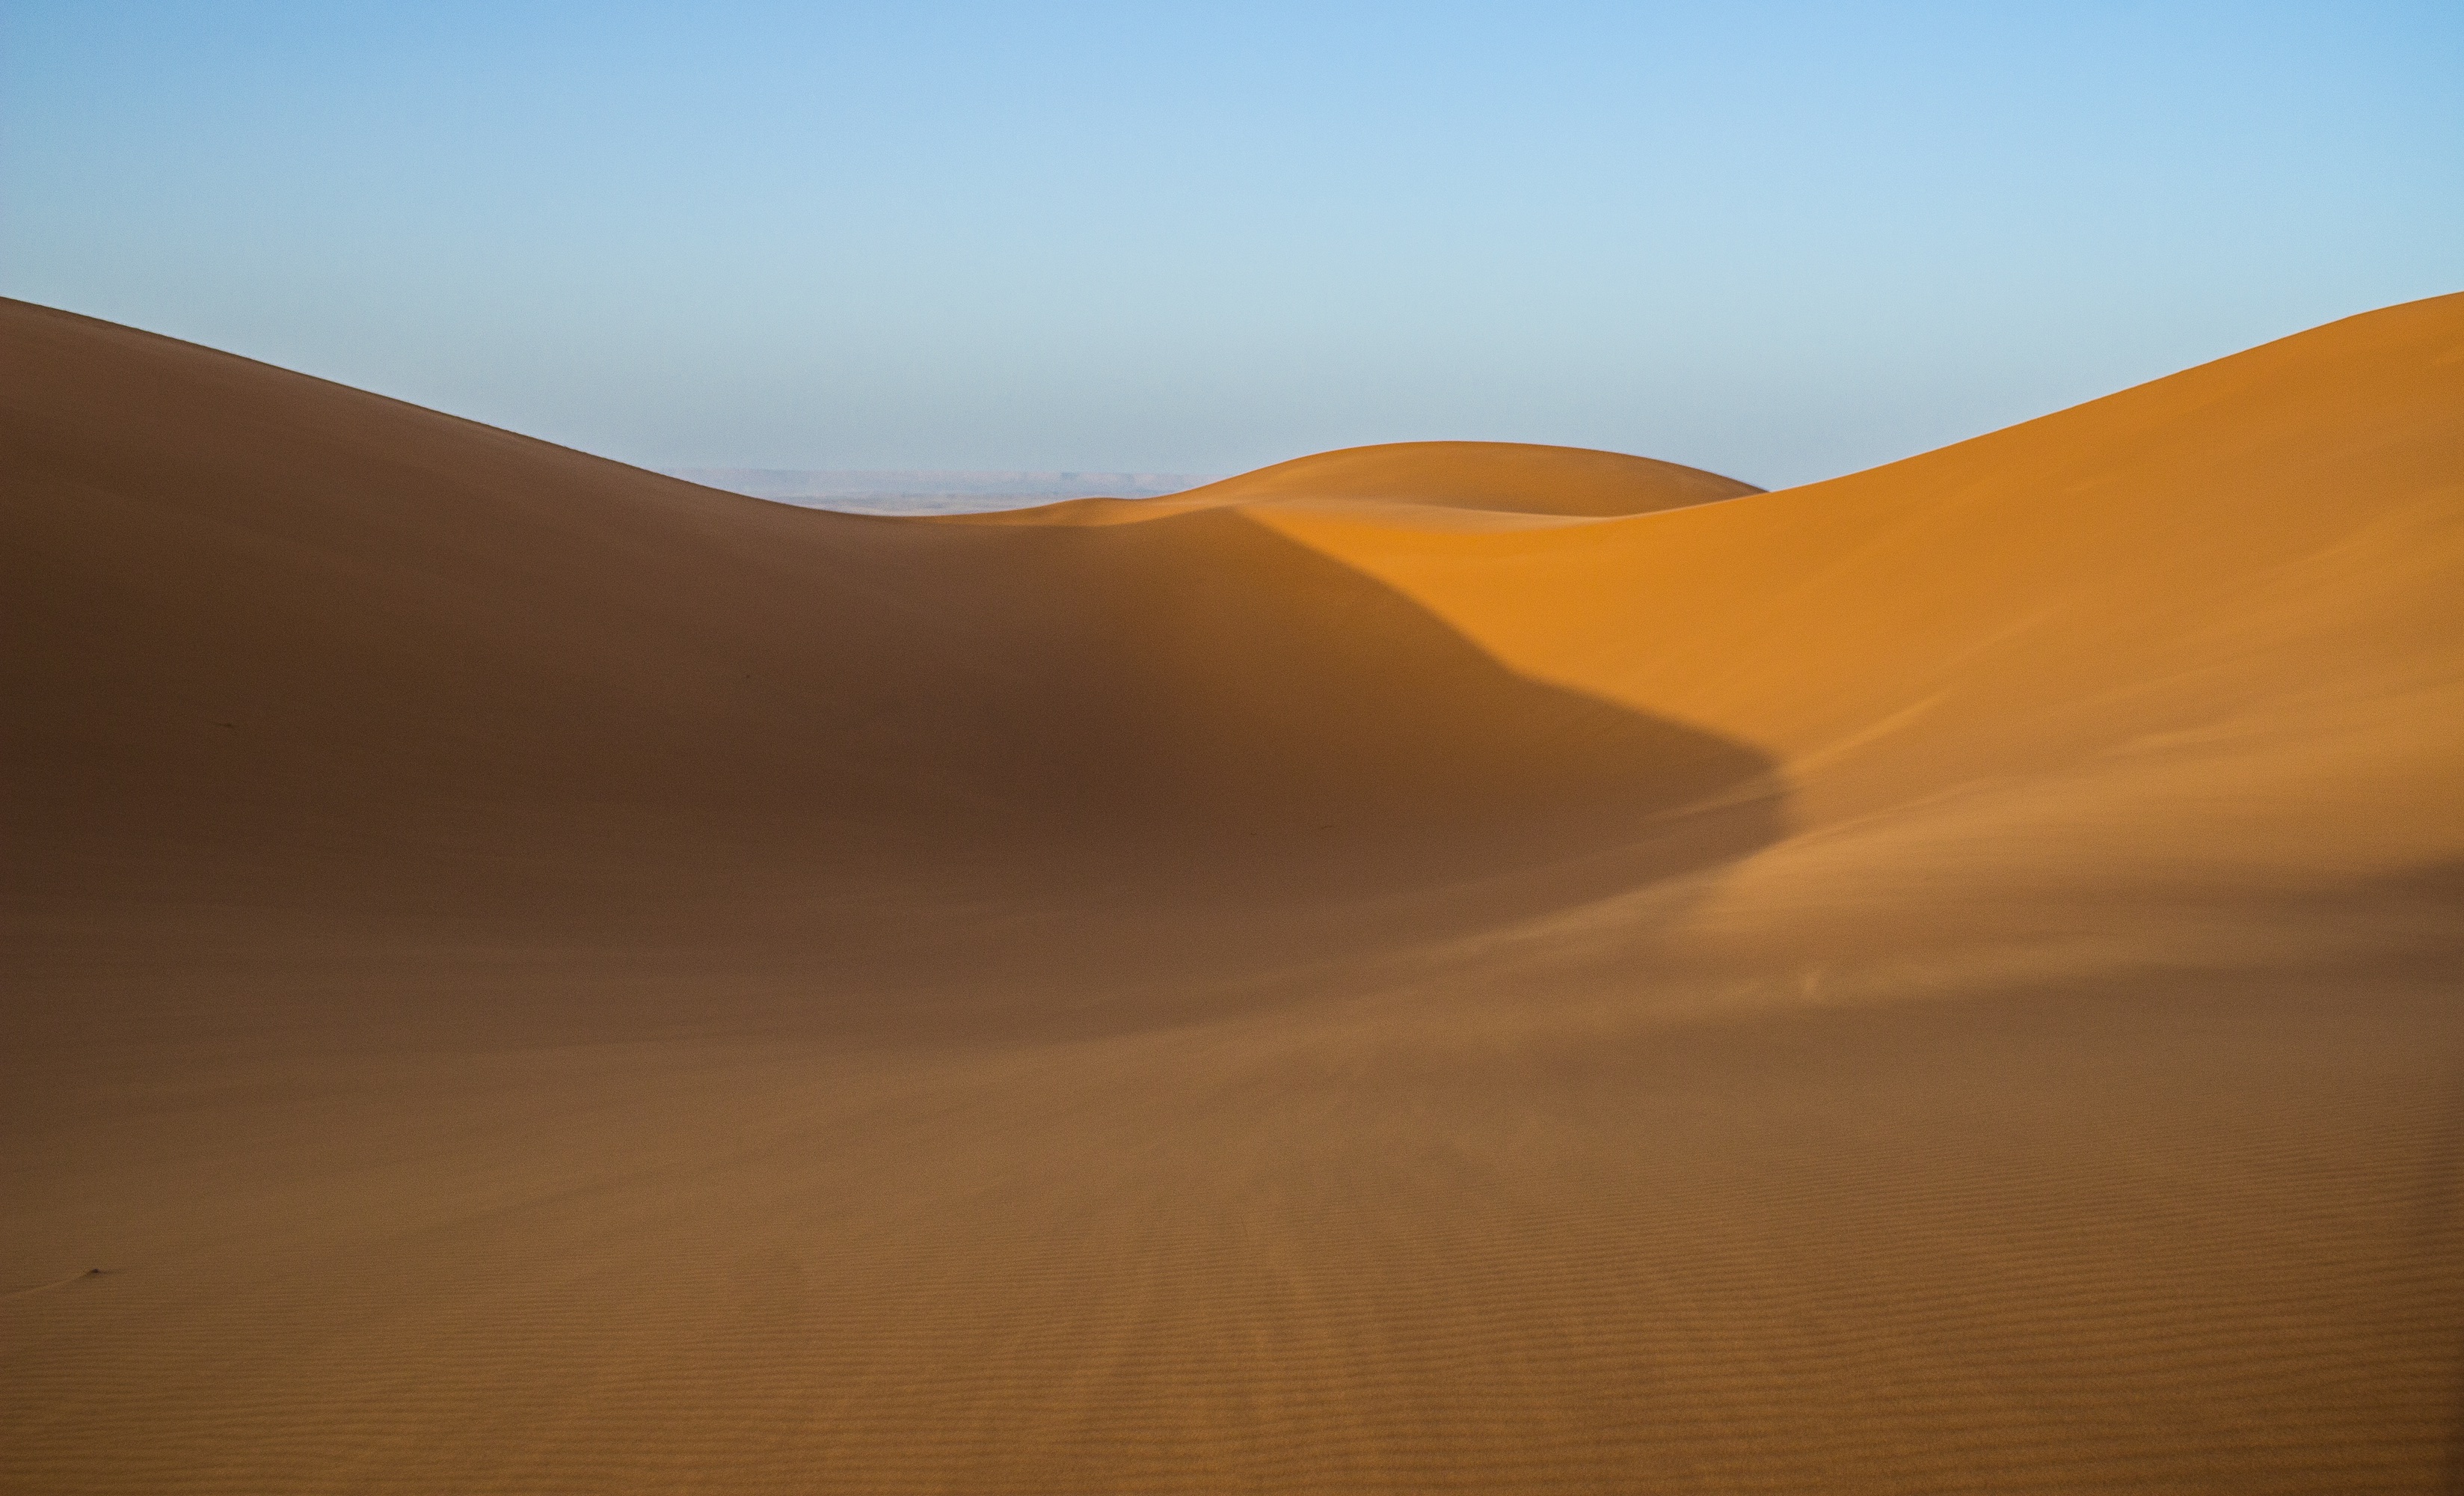
landscape, sand, desert, dune, grassland, habitat, sahara, wadi, landform, erg, natural environment, geographical feature, aeolian landform